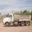
Label: truck